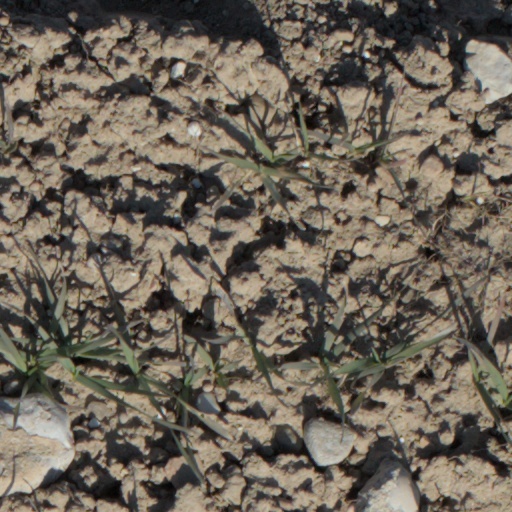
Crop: wheat